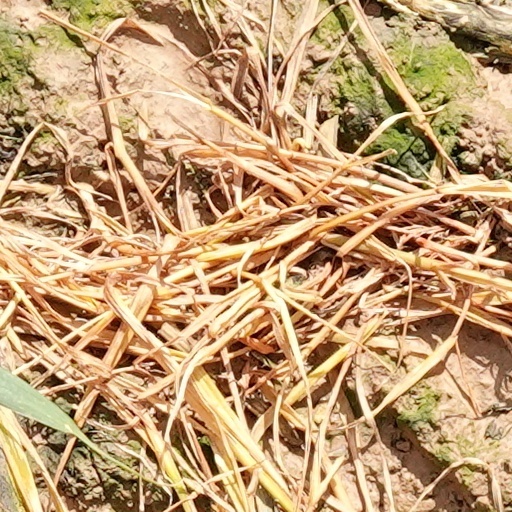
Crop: wheat